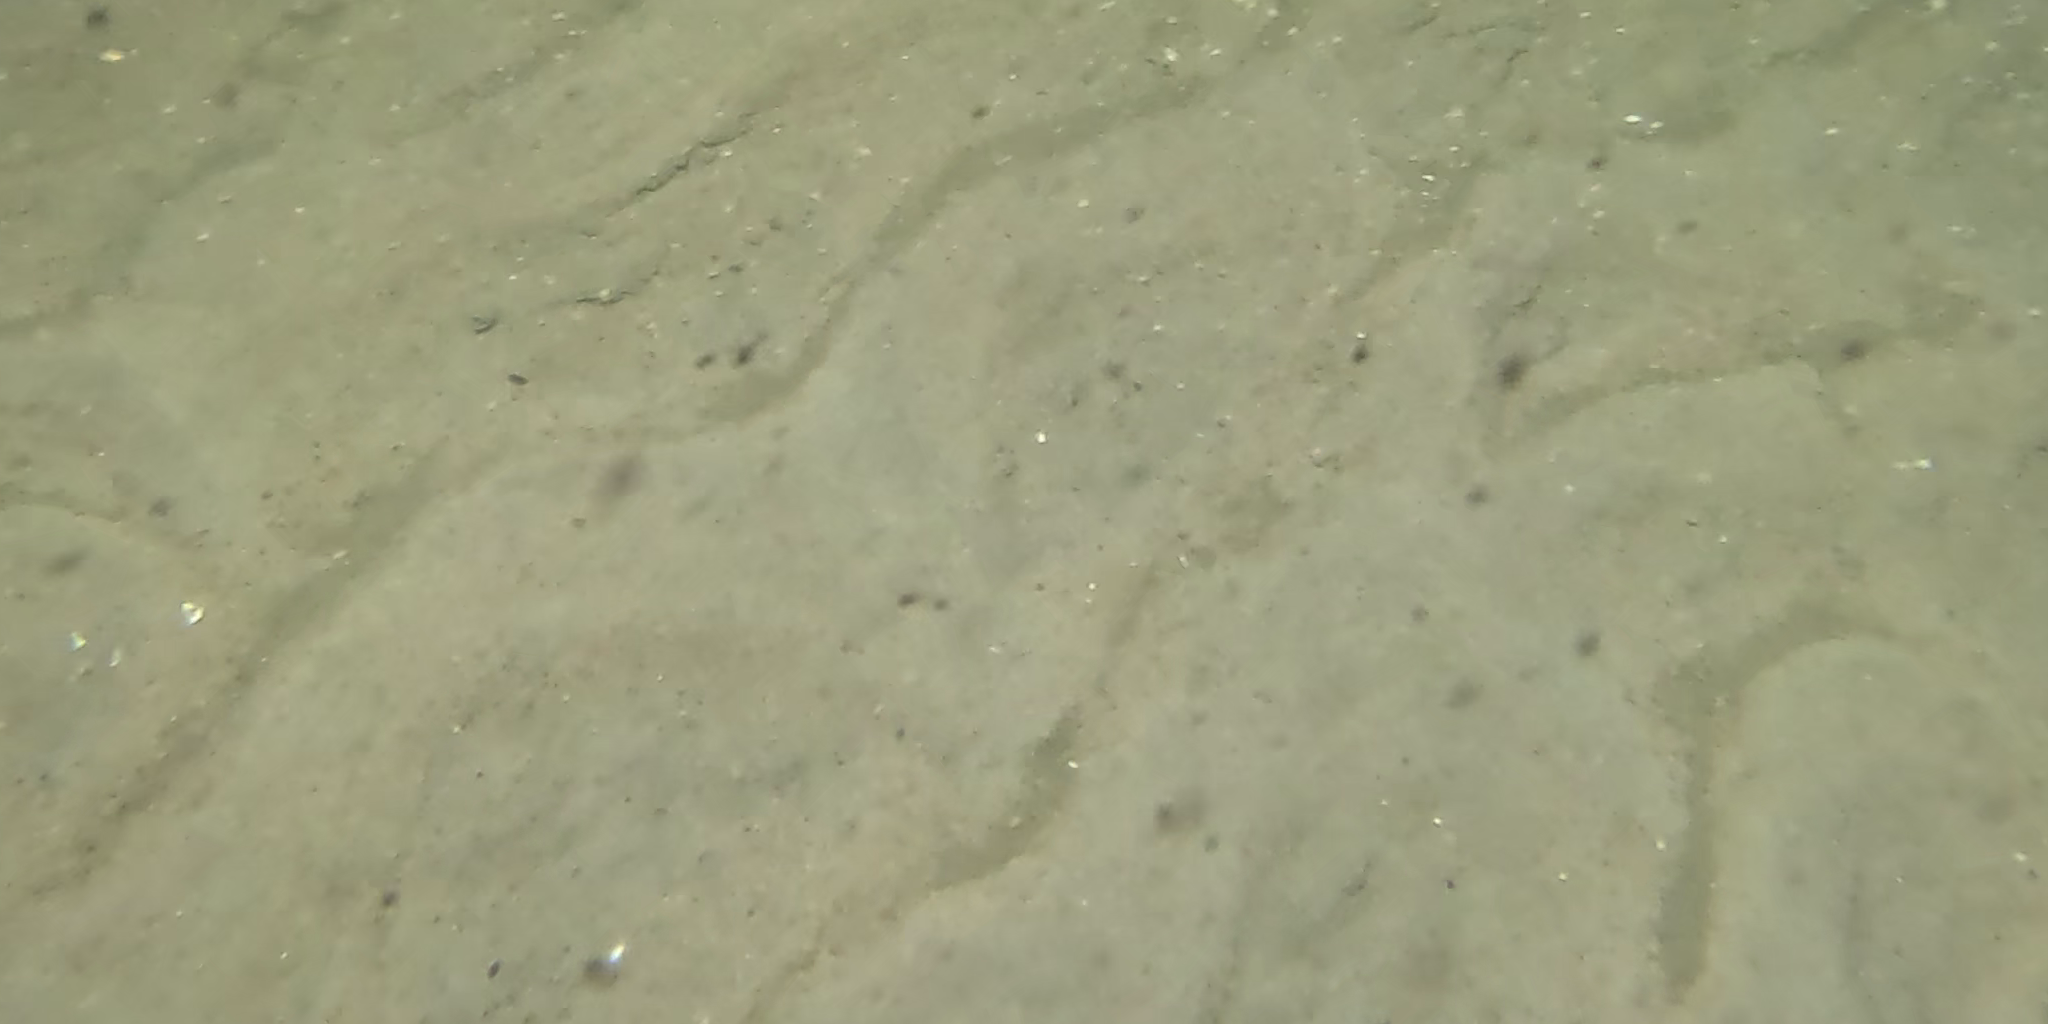
Seabed habitat: sand